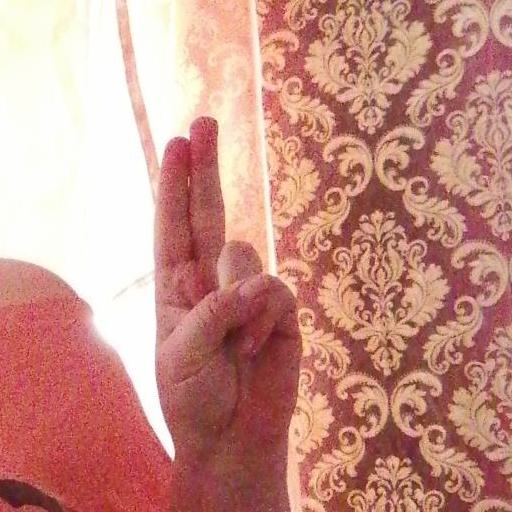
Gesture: two_up